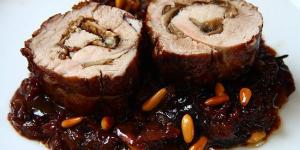
solomillos rellenos de boletus